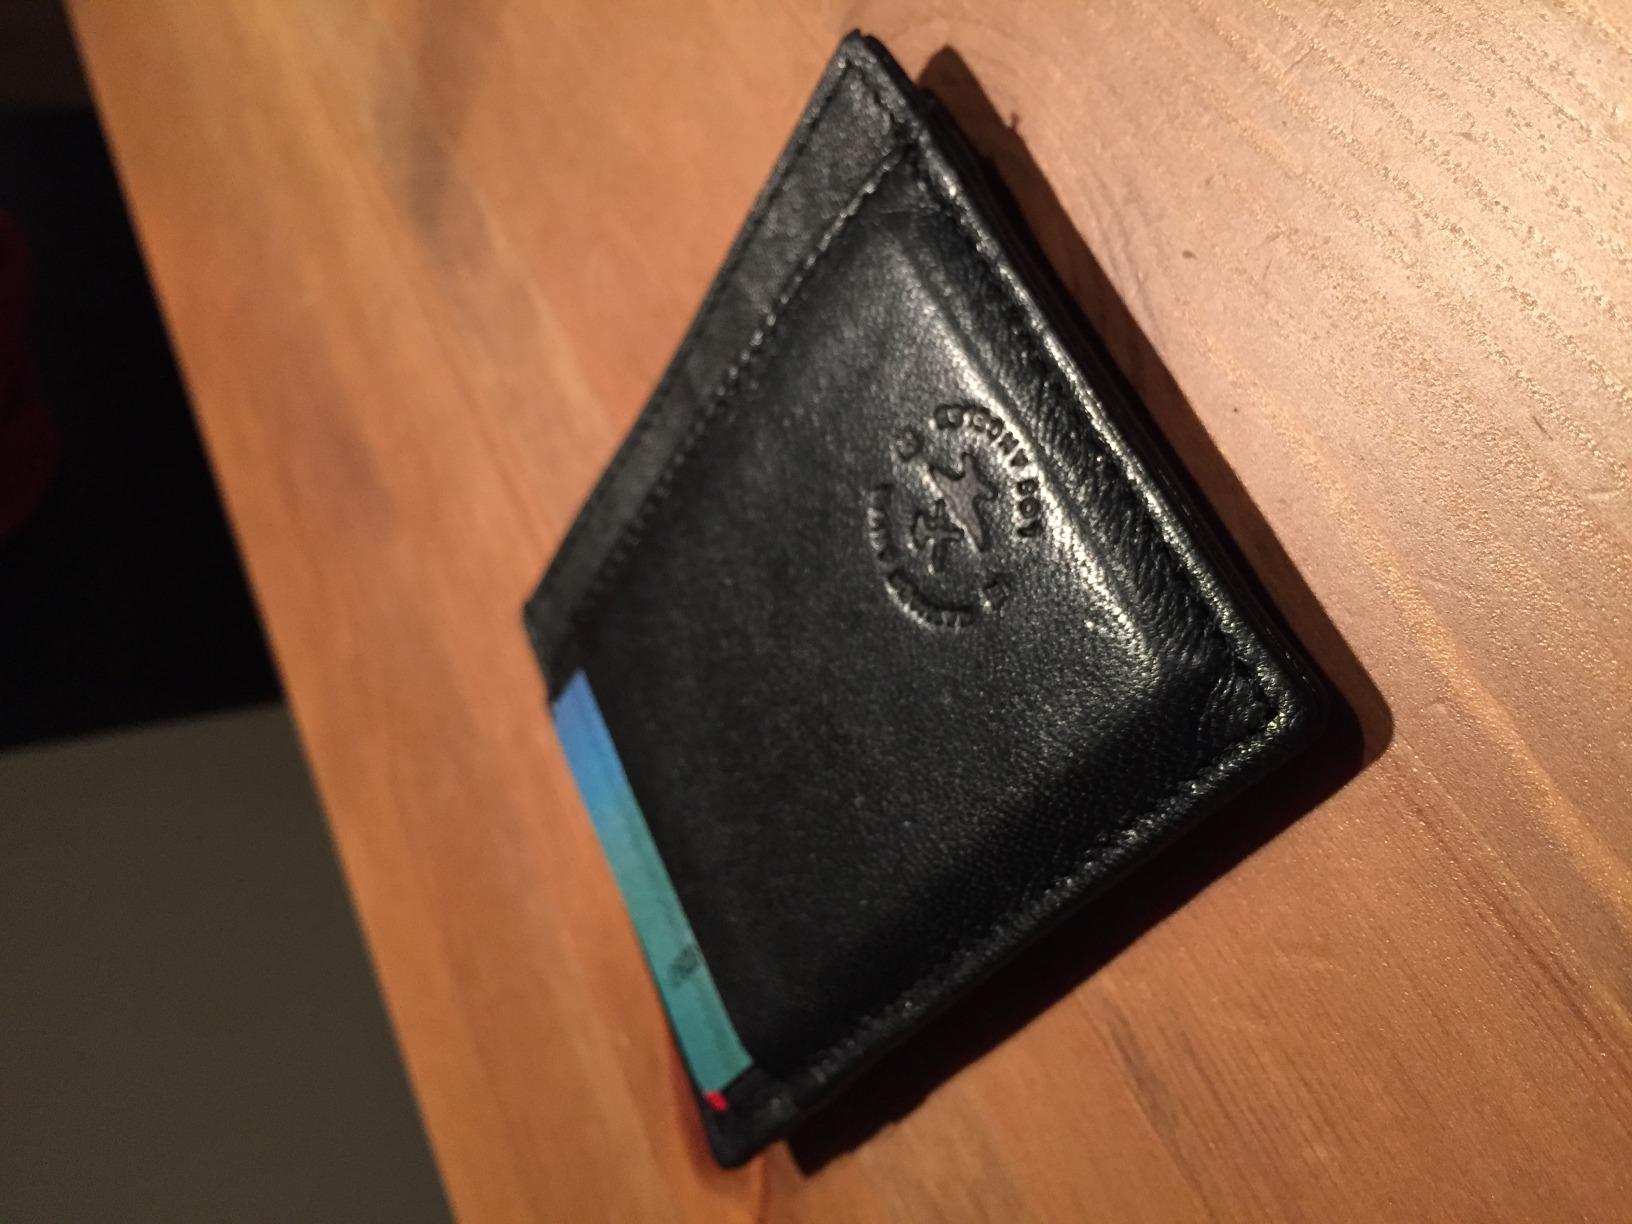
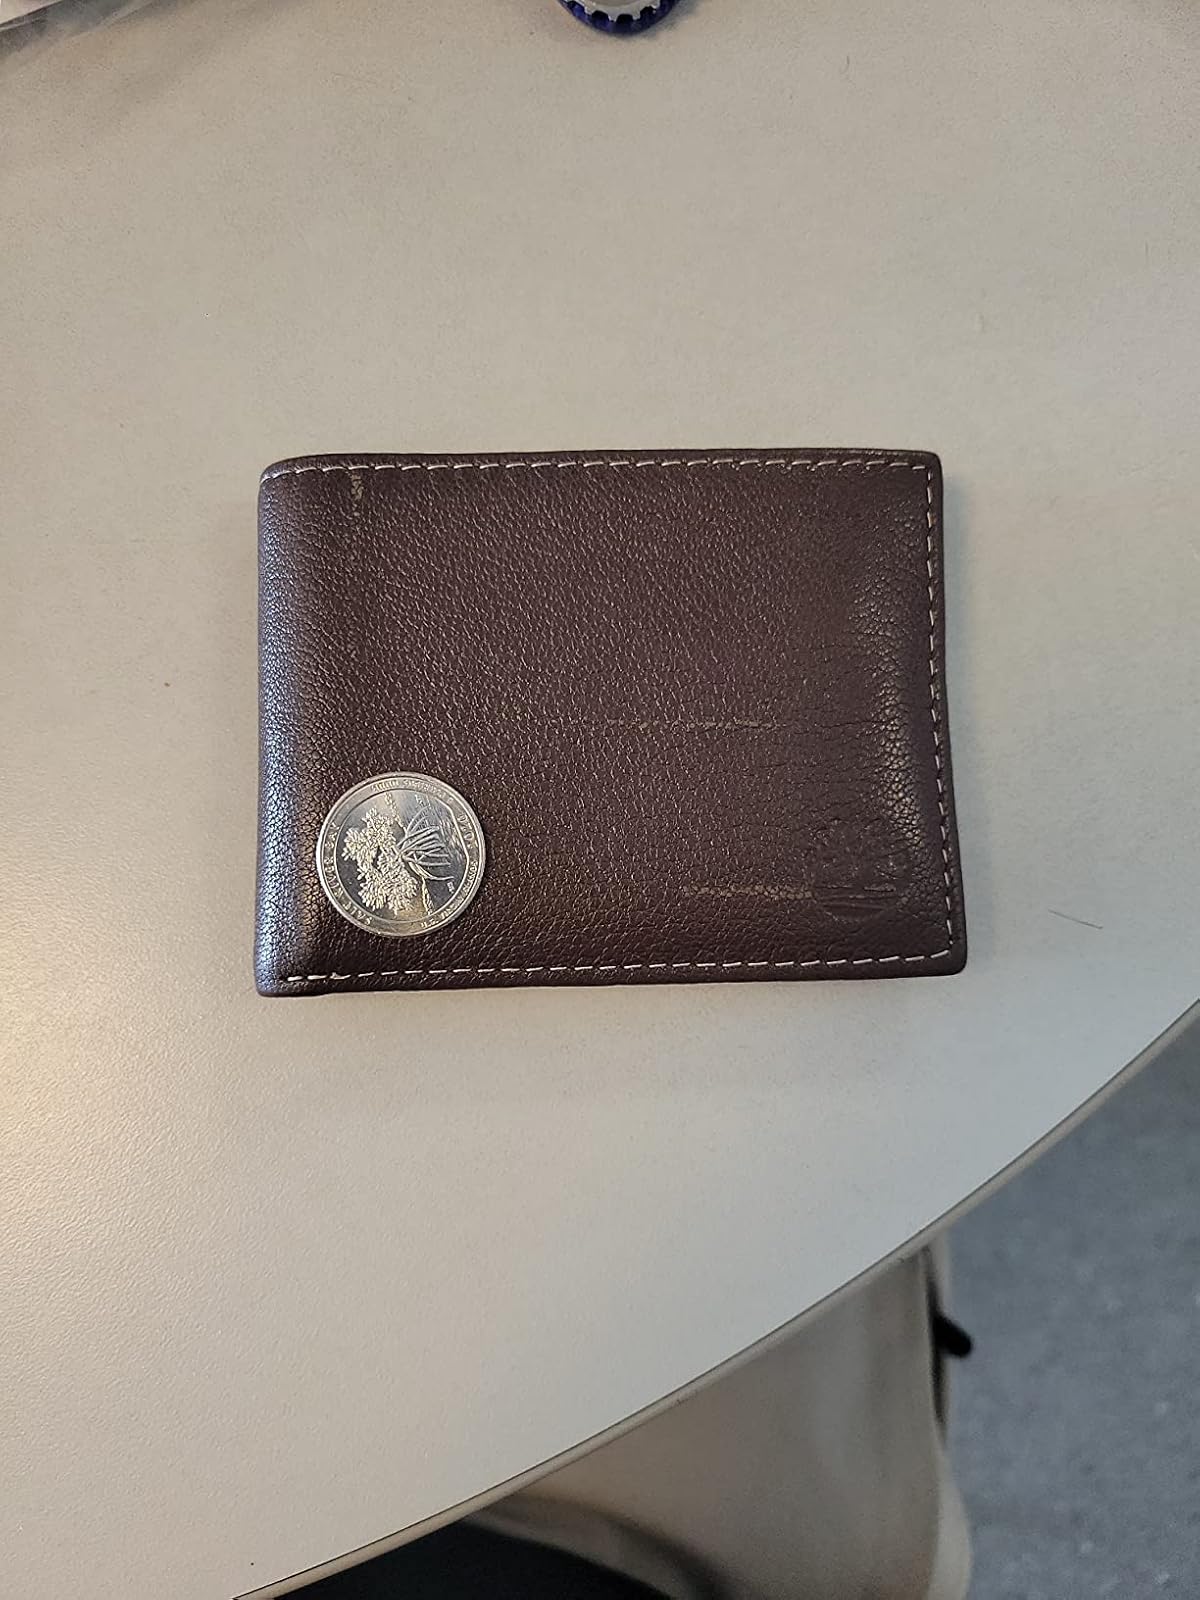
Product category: accessories_wallet
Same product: no